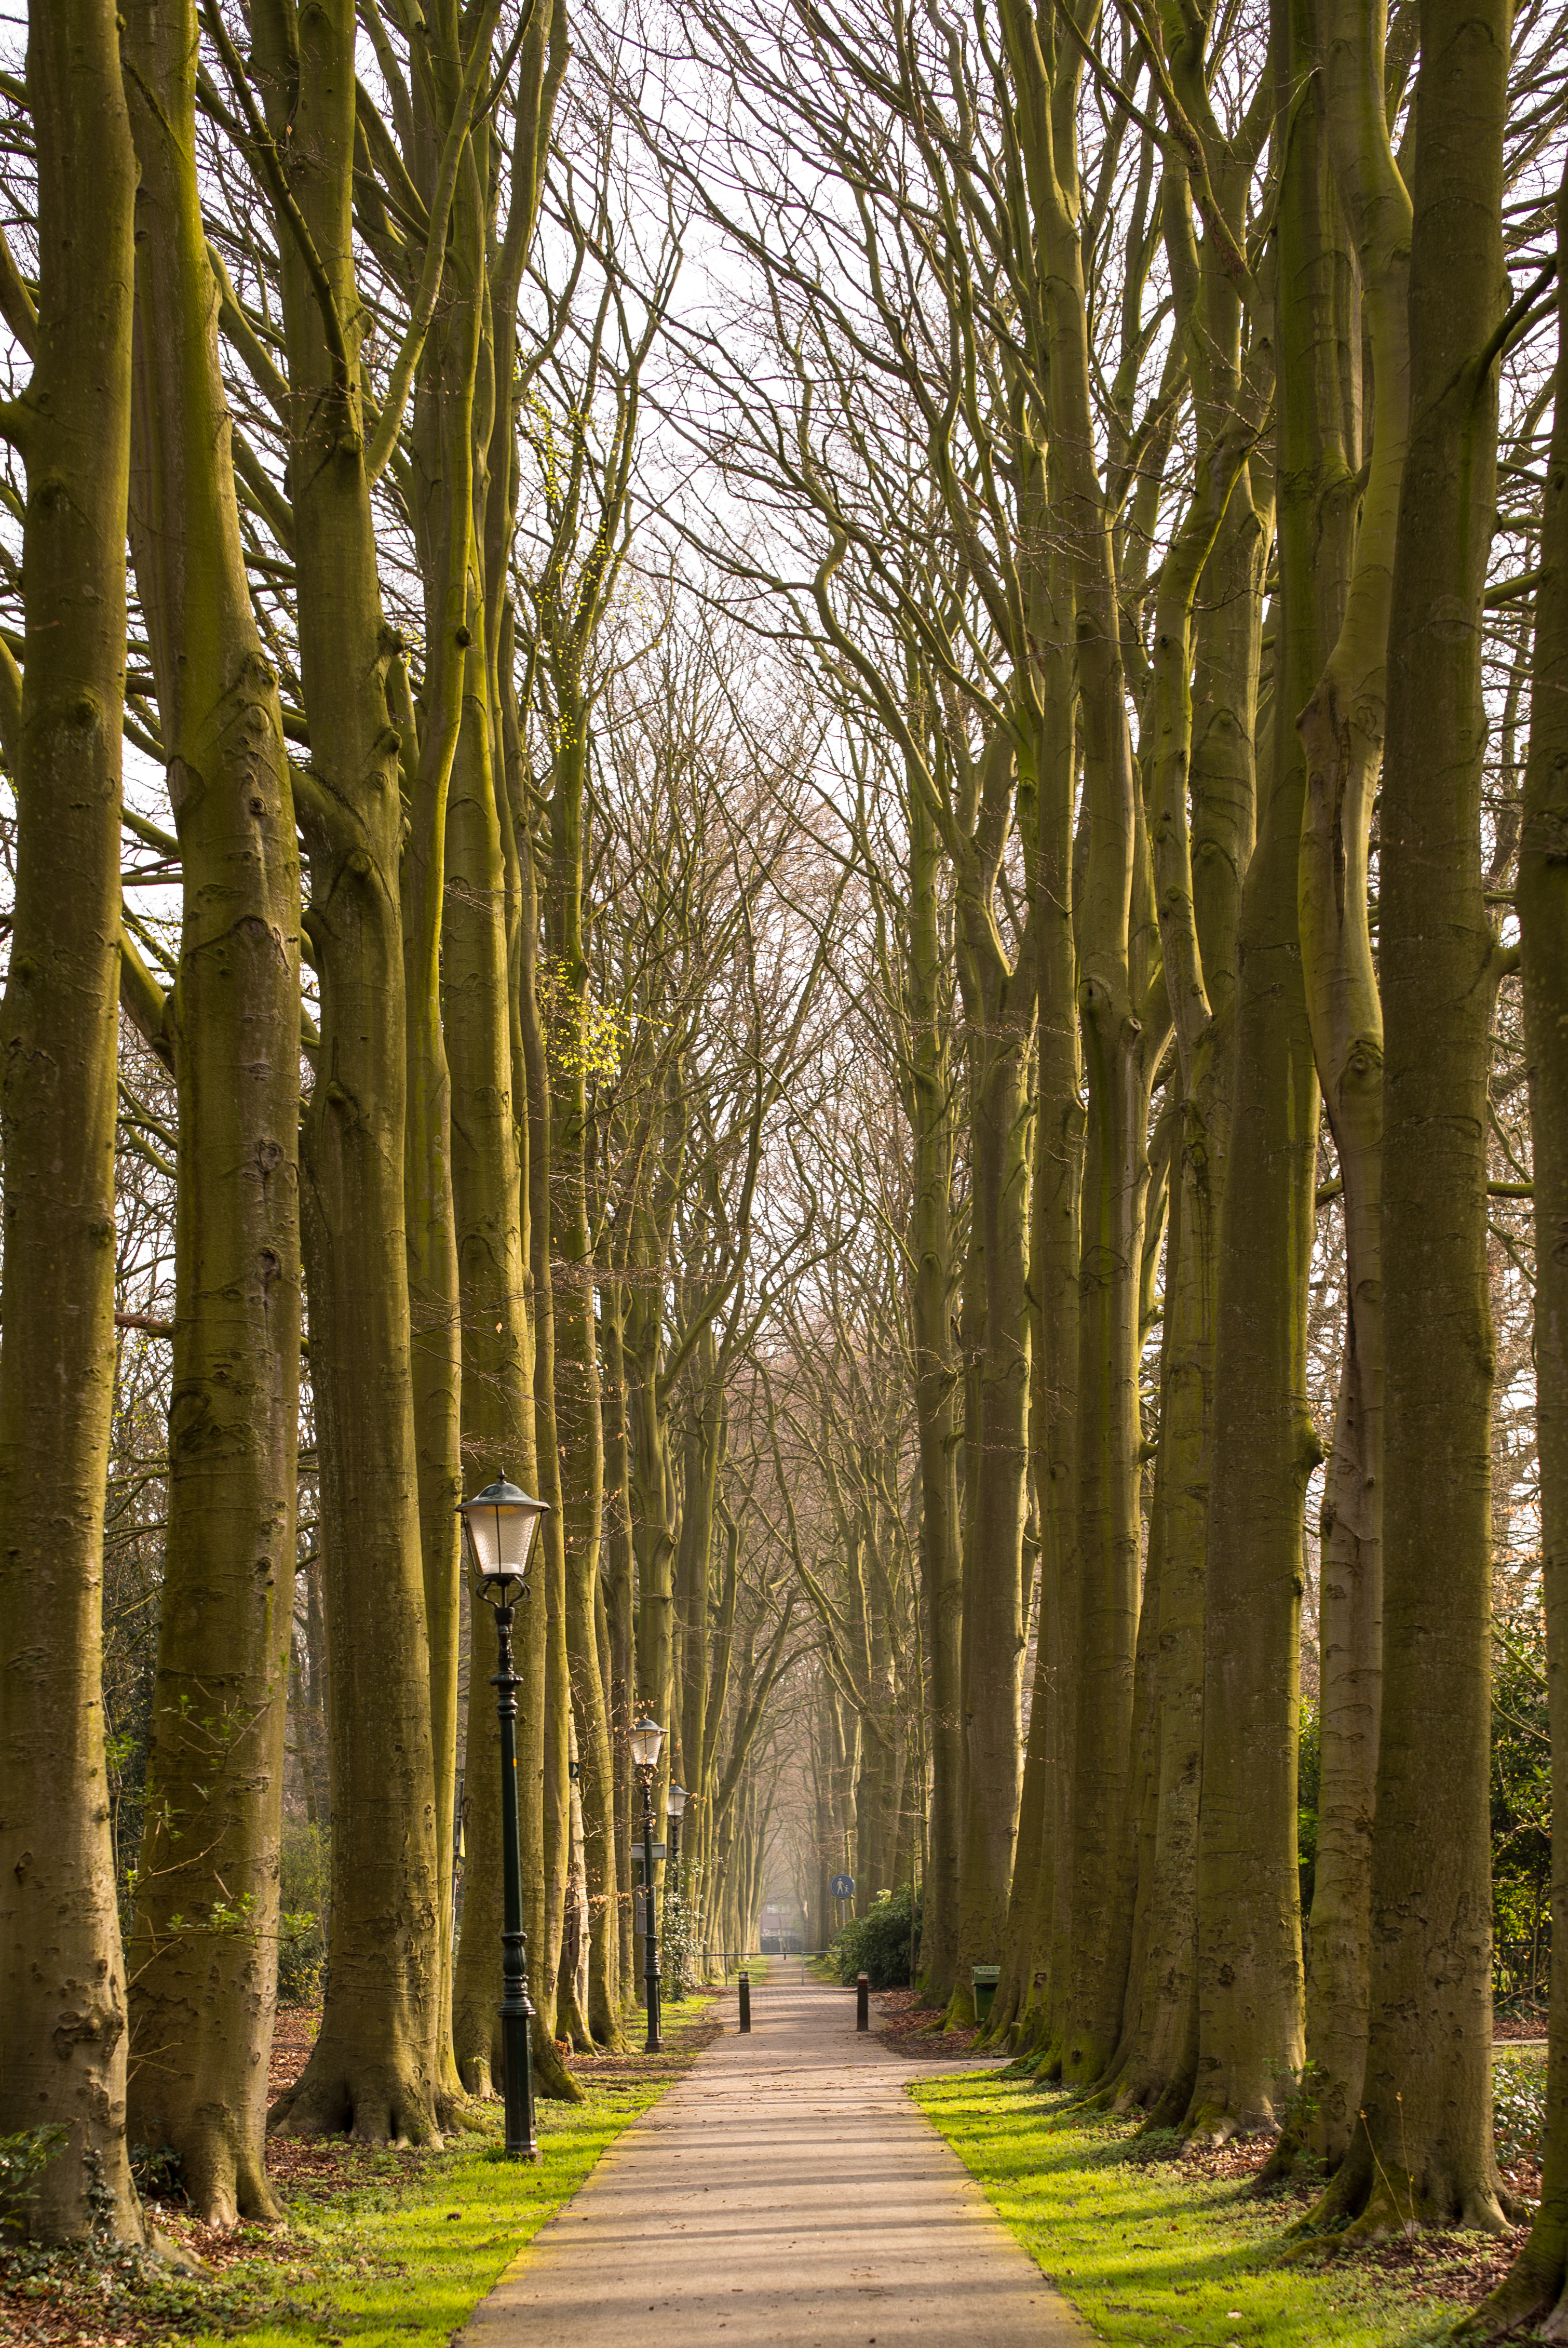
tree, nature, forest, branch, plant, street, sunlight, morning, leaf, sidewalk, trunk, alley, spring, green, autumn, botany, trees, holland, netherlands, m, streetlights, dutch, tall, deciduous, 50, grove, woodland, habitat, leica, 240, summilux, wassenaar, ecosystem, biome, natural environment, atmospheric phenomenon, plant stem, woody plant, temperate broadleaf and mixed forest, temperate coniferous forest